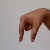
The image shows a hand gesture representing the letter 'Q' in Indian Sign Language.